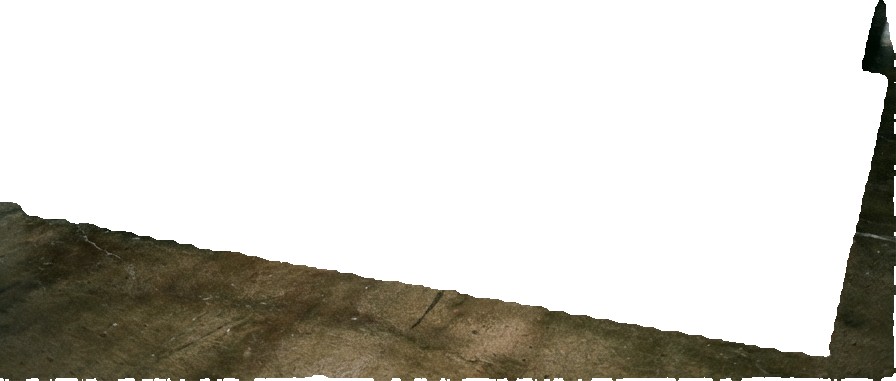
Surface category: floors